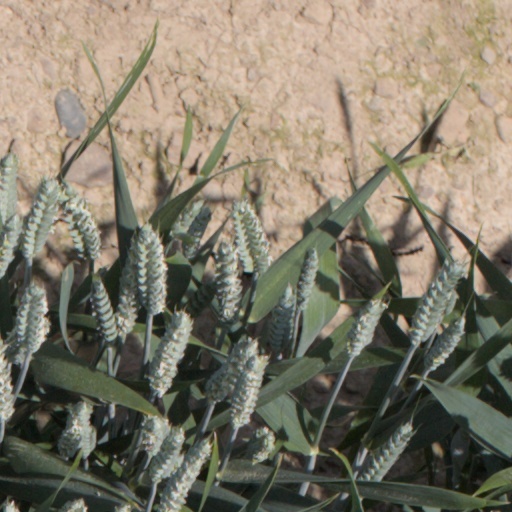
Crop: wheat